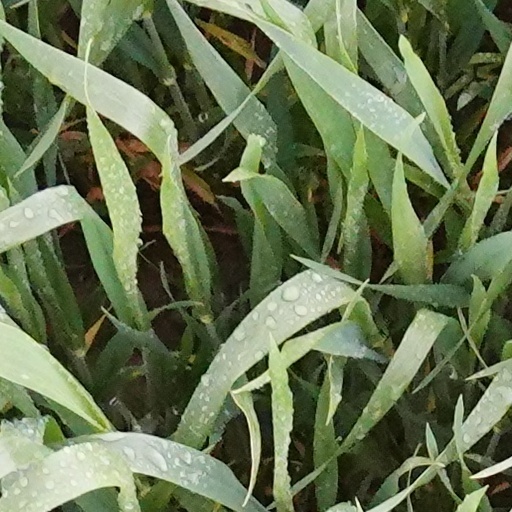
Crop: wheat